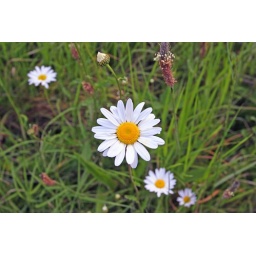
These beautiful flowers grow in such profusion on road verges